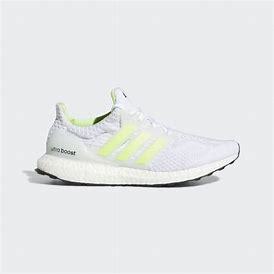
Brand: Adidas
Model: Ultraboost 5 DNA